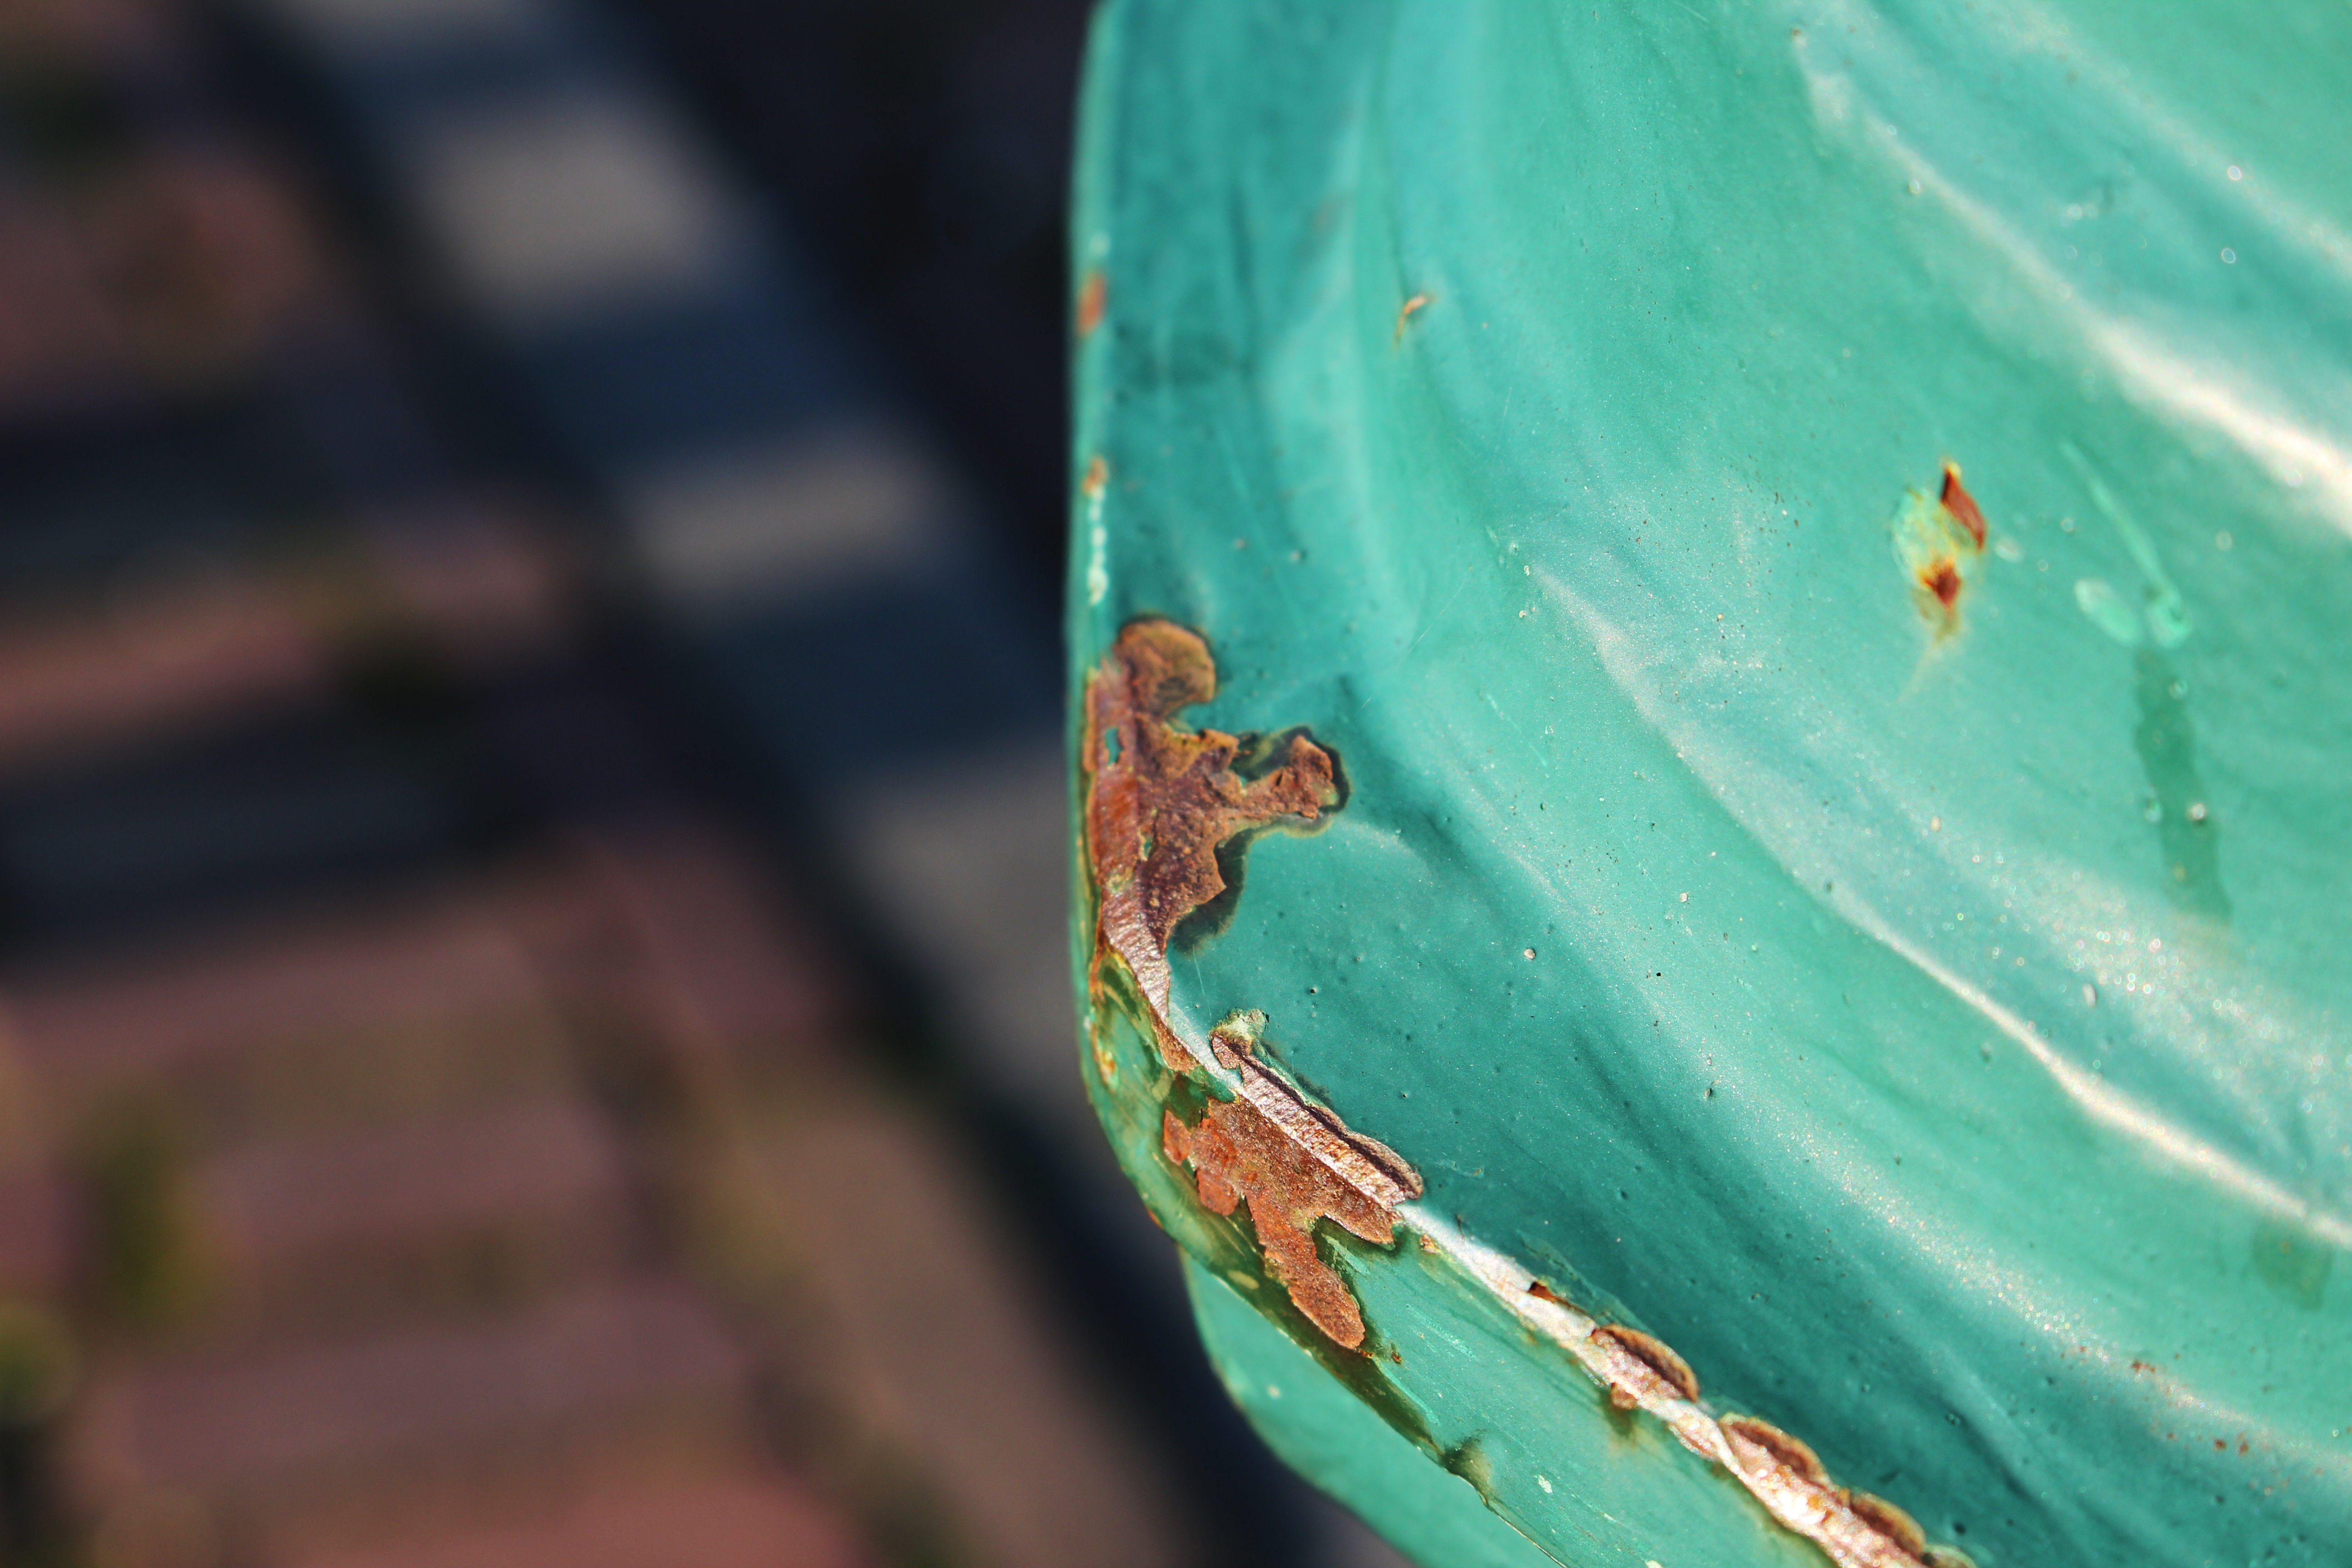
water, photography, leaf, flower, green, reflection, red, color, blue, close up, macro photography, atmosphere of earth